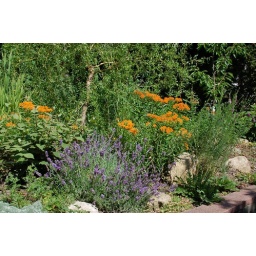
And on the way home I like to take pictures of flowers in people's yards.